Valve gear

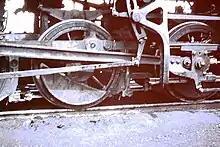
Soo Line 346 in 1961, showing the Kinkan-Ripken arm on the connecting rod at the right hand edge of the picture

The valve gear of a steam engine is the mechanism that operates the inlet and exhaust valves to admit steam into the cylinder and allow exhaust steam to escape, respectively, at the correct points in the cycle. It can also serve as a reversing gear. It is sometimes referred to as the "motion".